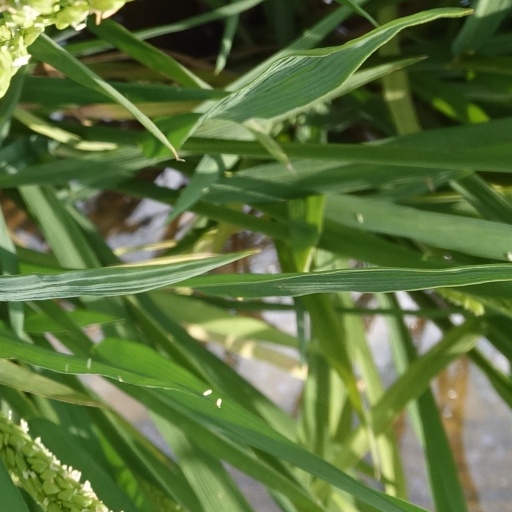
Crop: rice